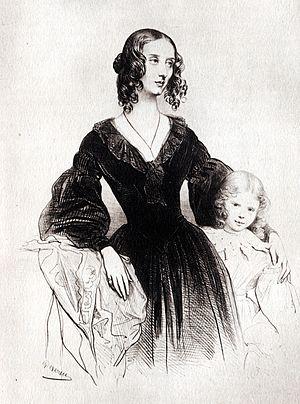
Portrait de Jane Stirling avec la jeune Fanny Elgin (future Lady Bruce) par Achille Devéria, lithographie, 18 x 10,5 cm
Frédéric François Chopin est un compositeur et pianiste virtuose d'ascendance franco-polonaise, né en 1810 à Żelazowa Wola, sur le territoire du duché de Varsovie, et mort en 1849 à Paris.
Jane Wilhelmina Stirling, née le 15 janvier 1804 à Kippenross et morte le 6 février 1859 à Mid Calder, est une aristocrate écossaise, surtout connue comme élève et amie de Frédéric Chopin, qu'elle a fréquenté dans les dernières années de la vie du compositeur.